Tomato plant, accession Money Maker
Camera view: tilt-top (135 deg); turntable rotation: 210 degrees
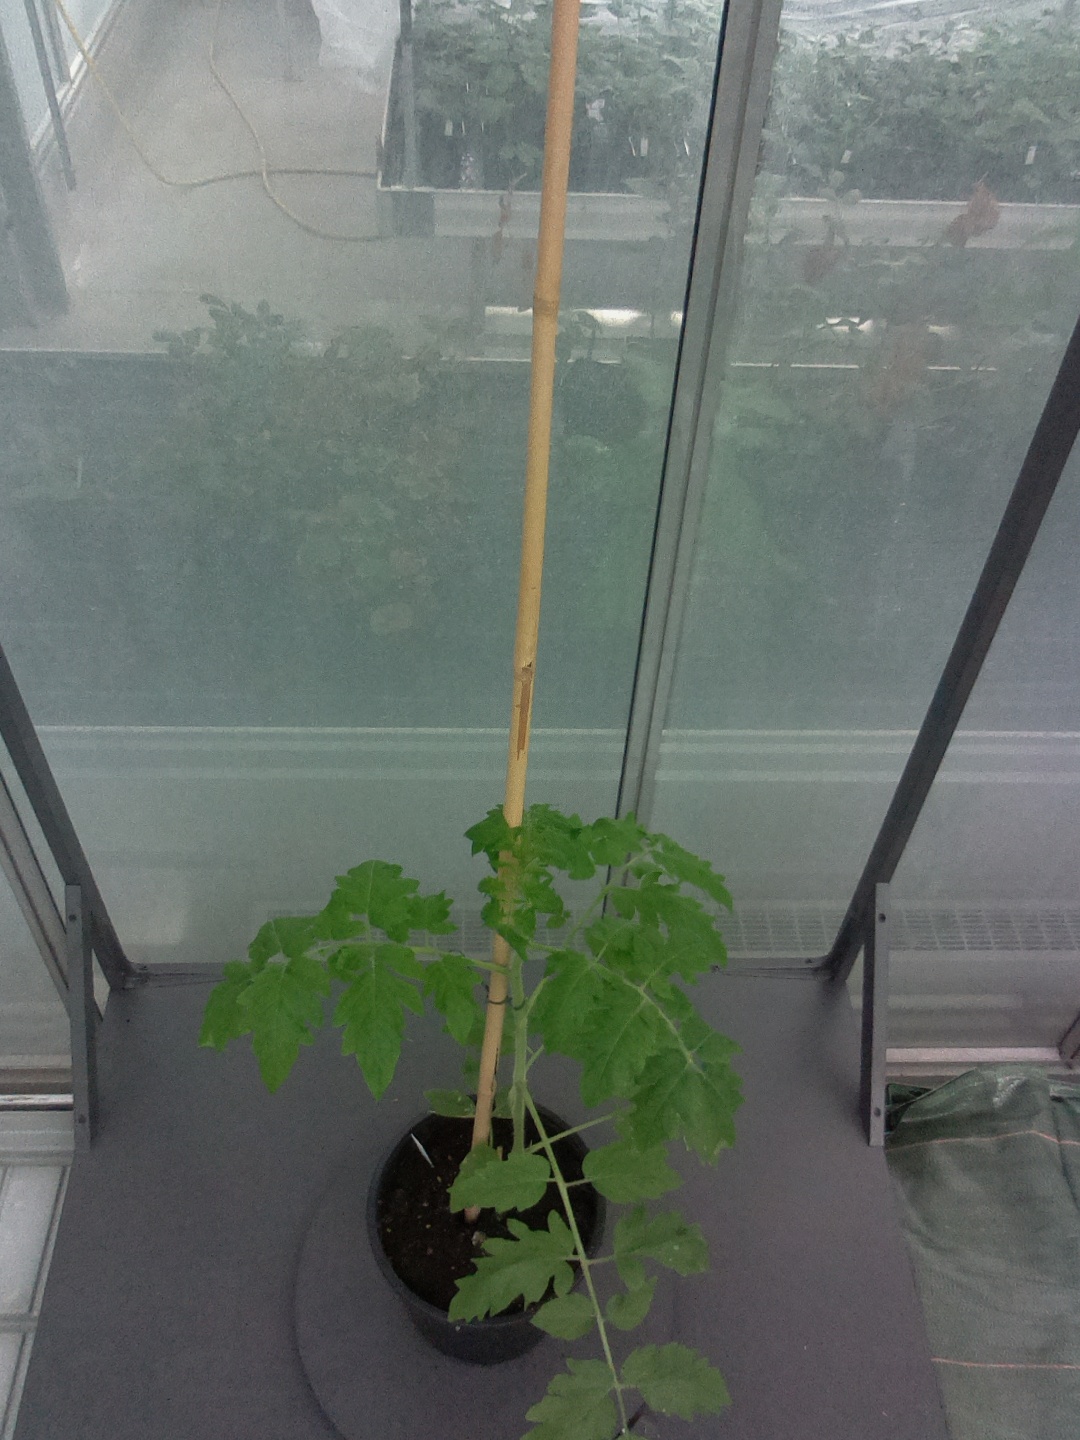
BBCH growth stage 13: 6 of true leaves visible